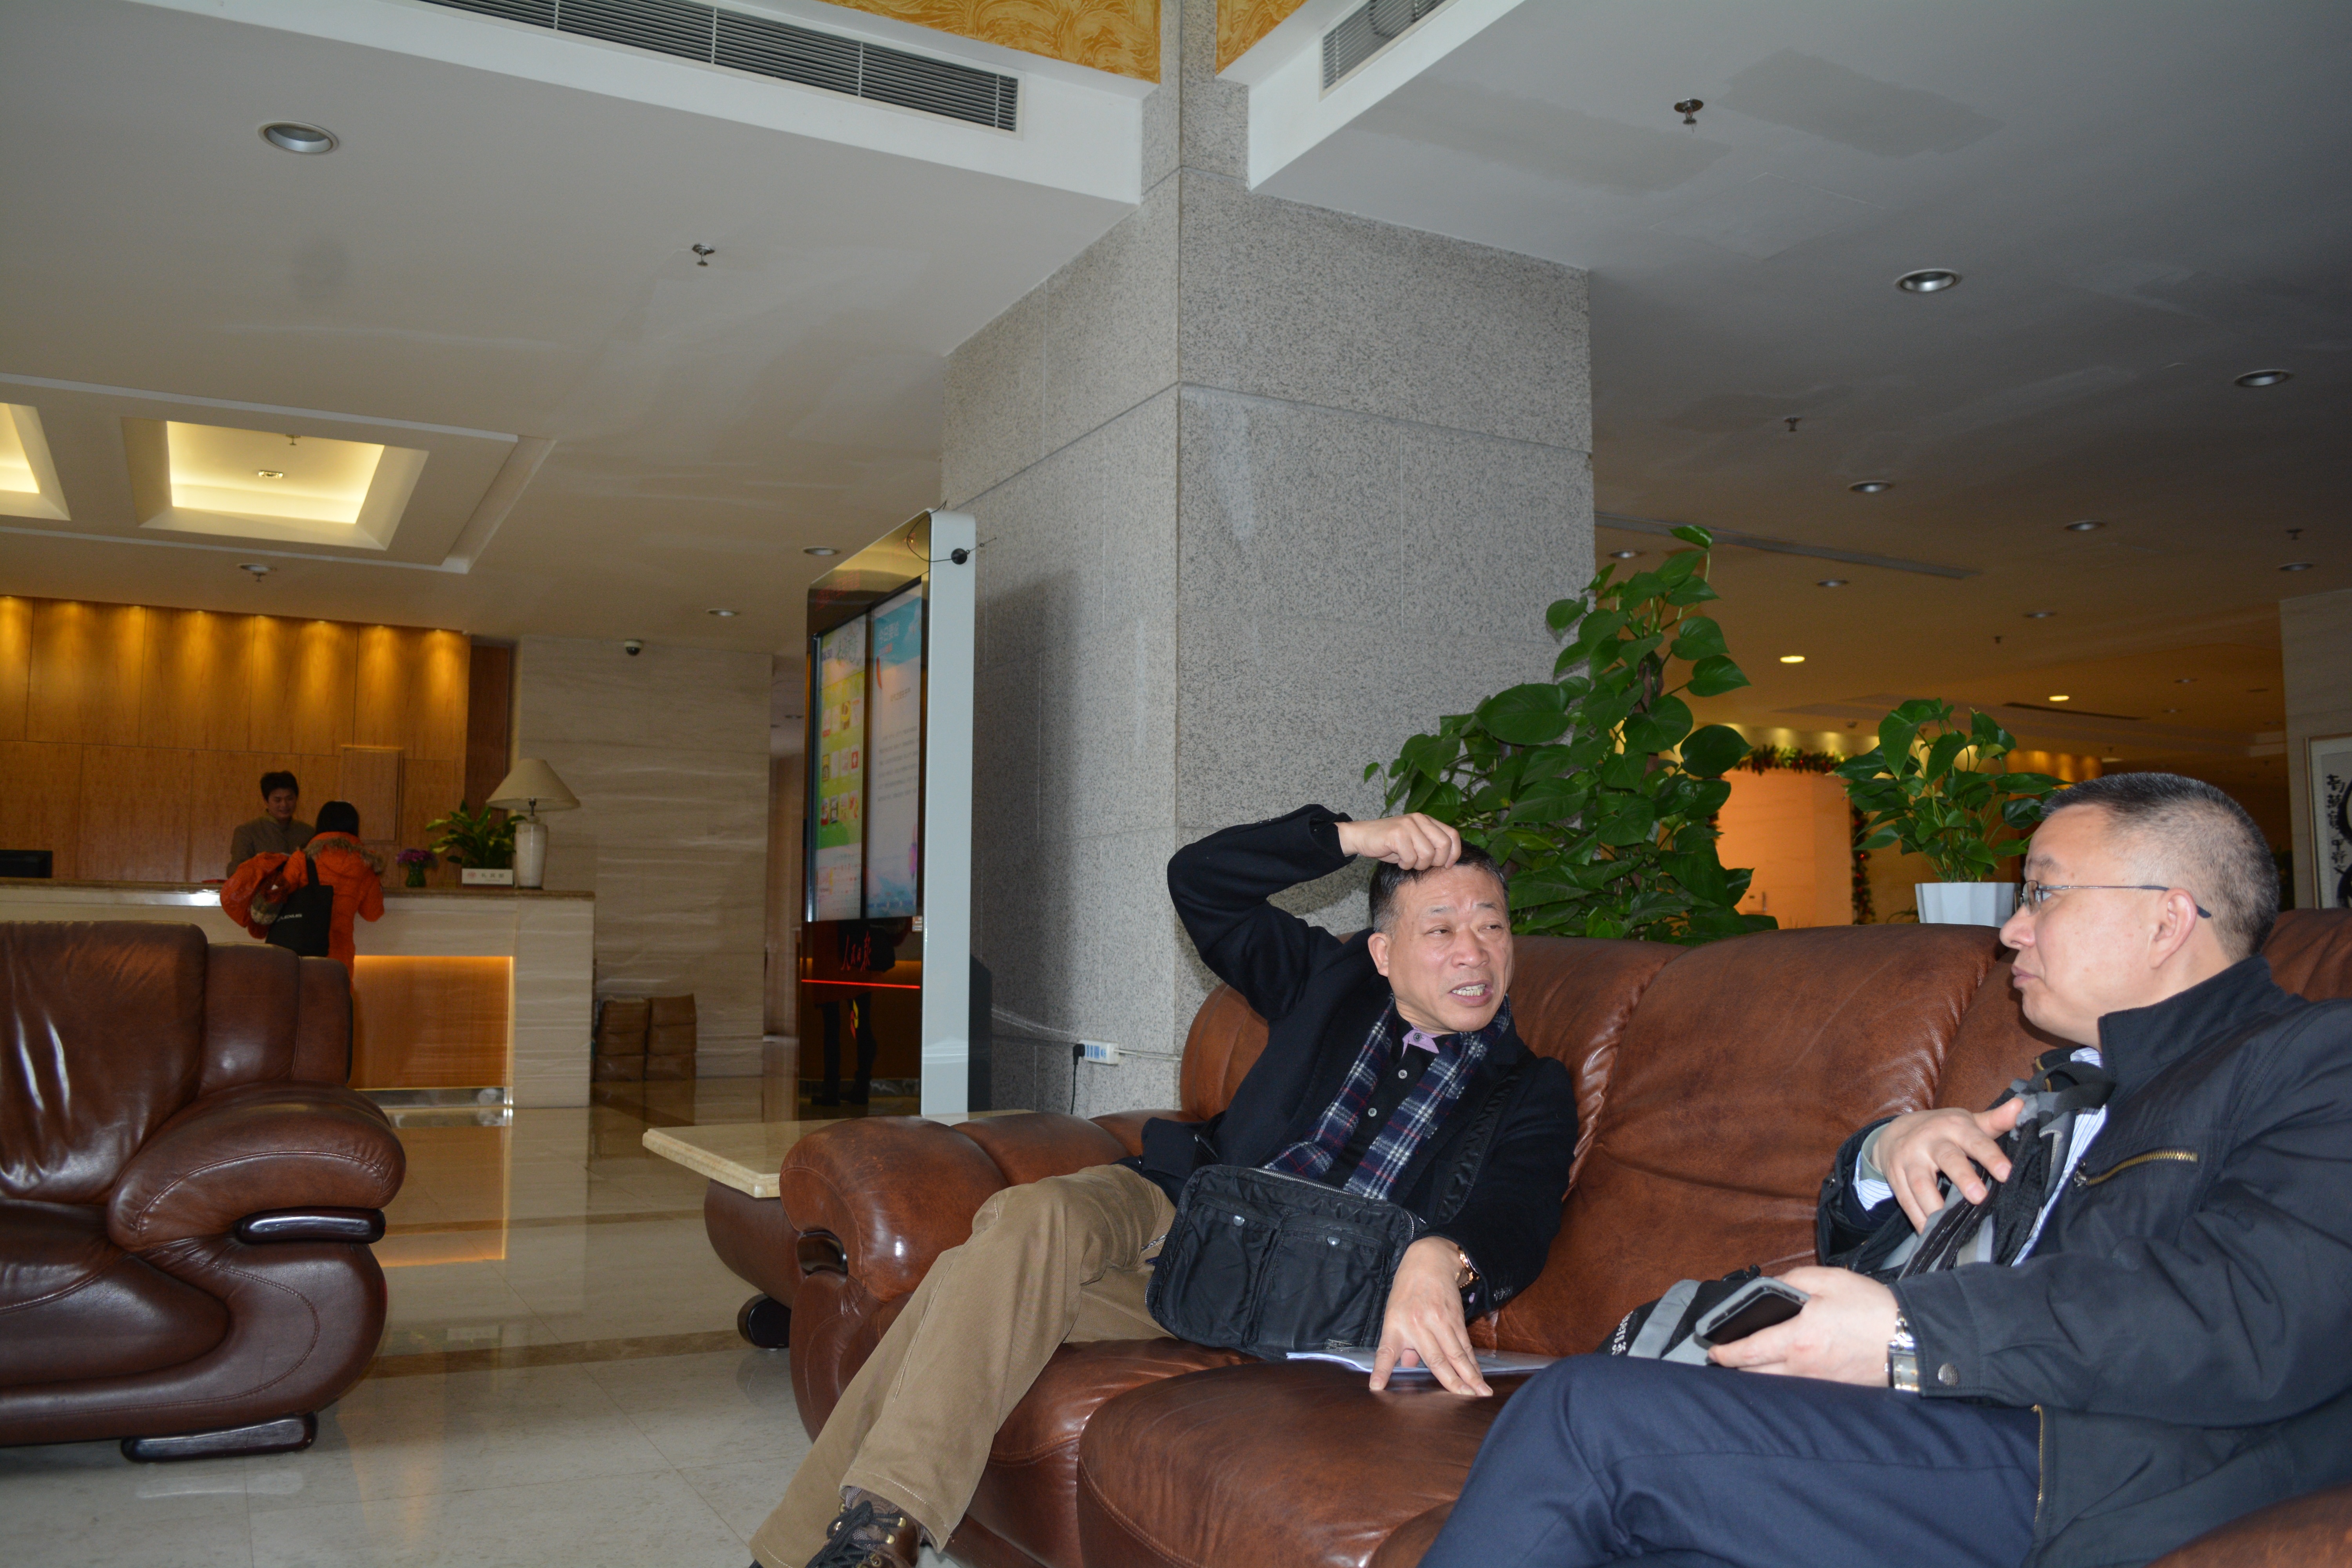
house, furniture, room, interior design, lobby